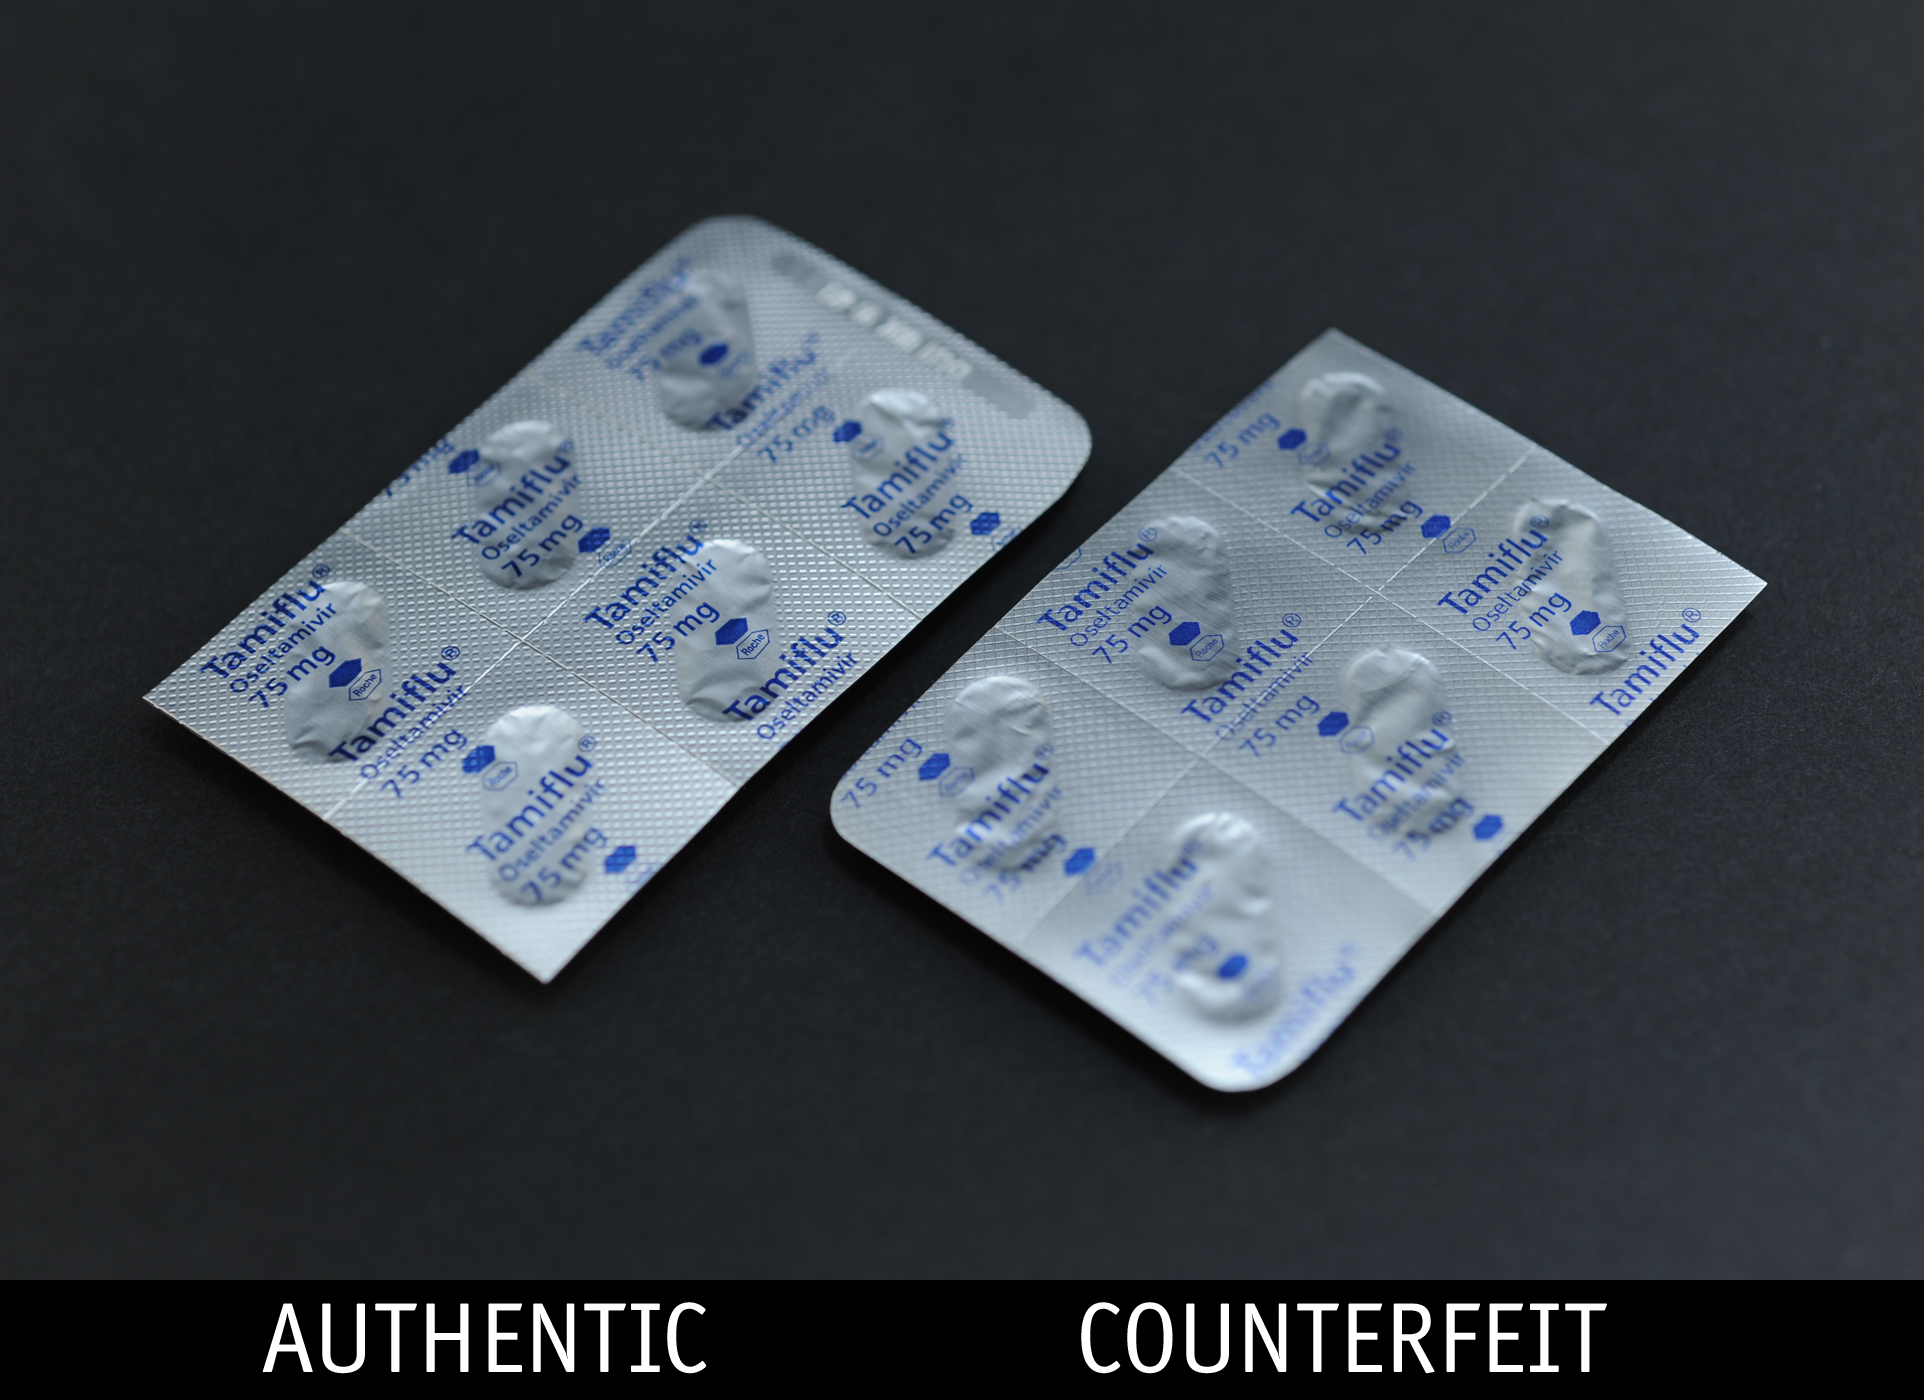
Real Tamiflu (left) and fake Tamiflu (right). Counterfeit drugs often look like the real thing. Purchasing from licensed pharmacies located in the United States is your best protection.
Specialty: pharma-process